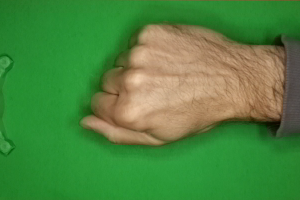
Label: rock